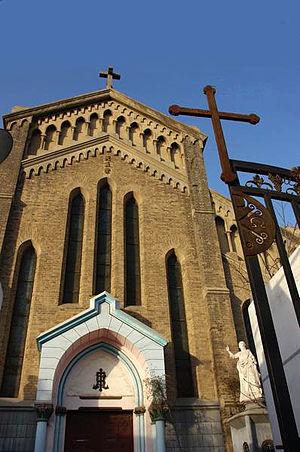
L'archidiocèse de Kaifeng est un siège métropolitain de l'Église catholique en République populaire de Chine. En 1950, il comptait 18.487 baptisés pour 4.500.000 habitants. Le siège est juridiquement vacant.